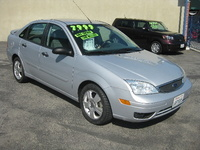
Car model: 2007 Ford Focus Sedan